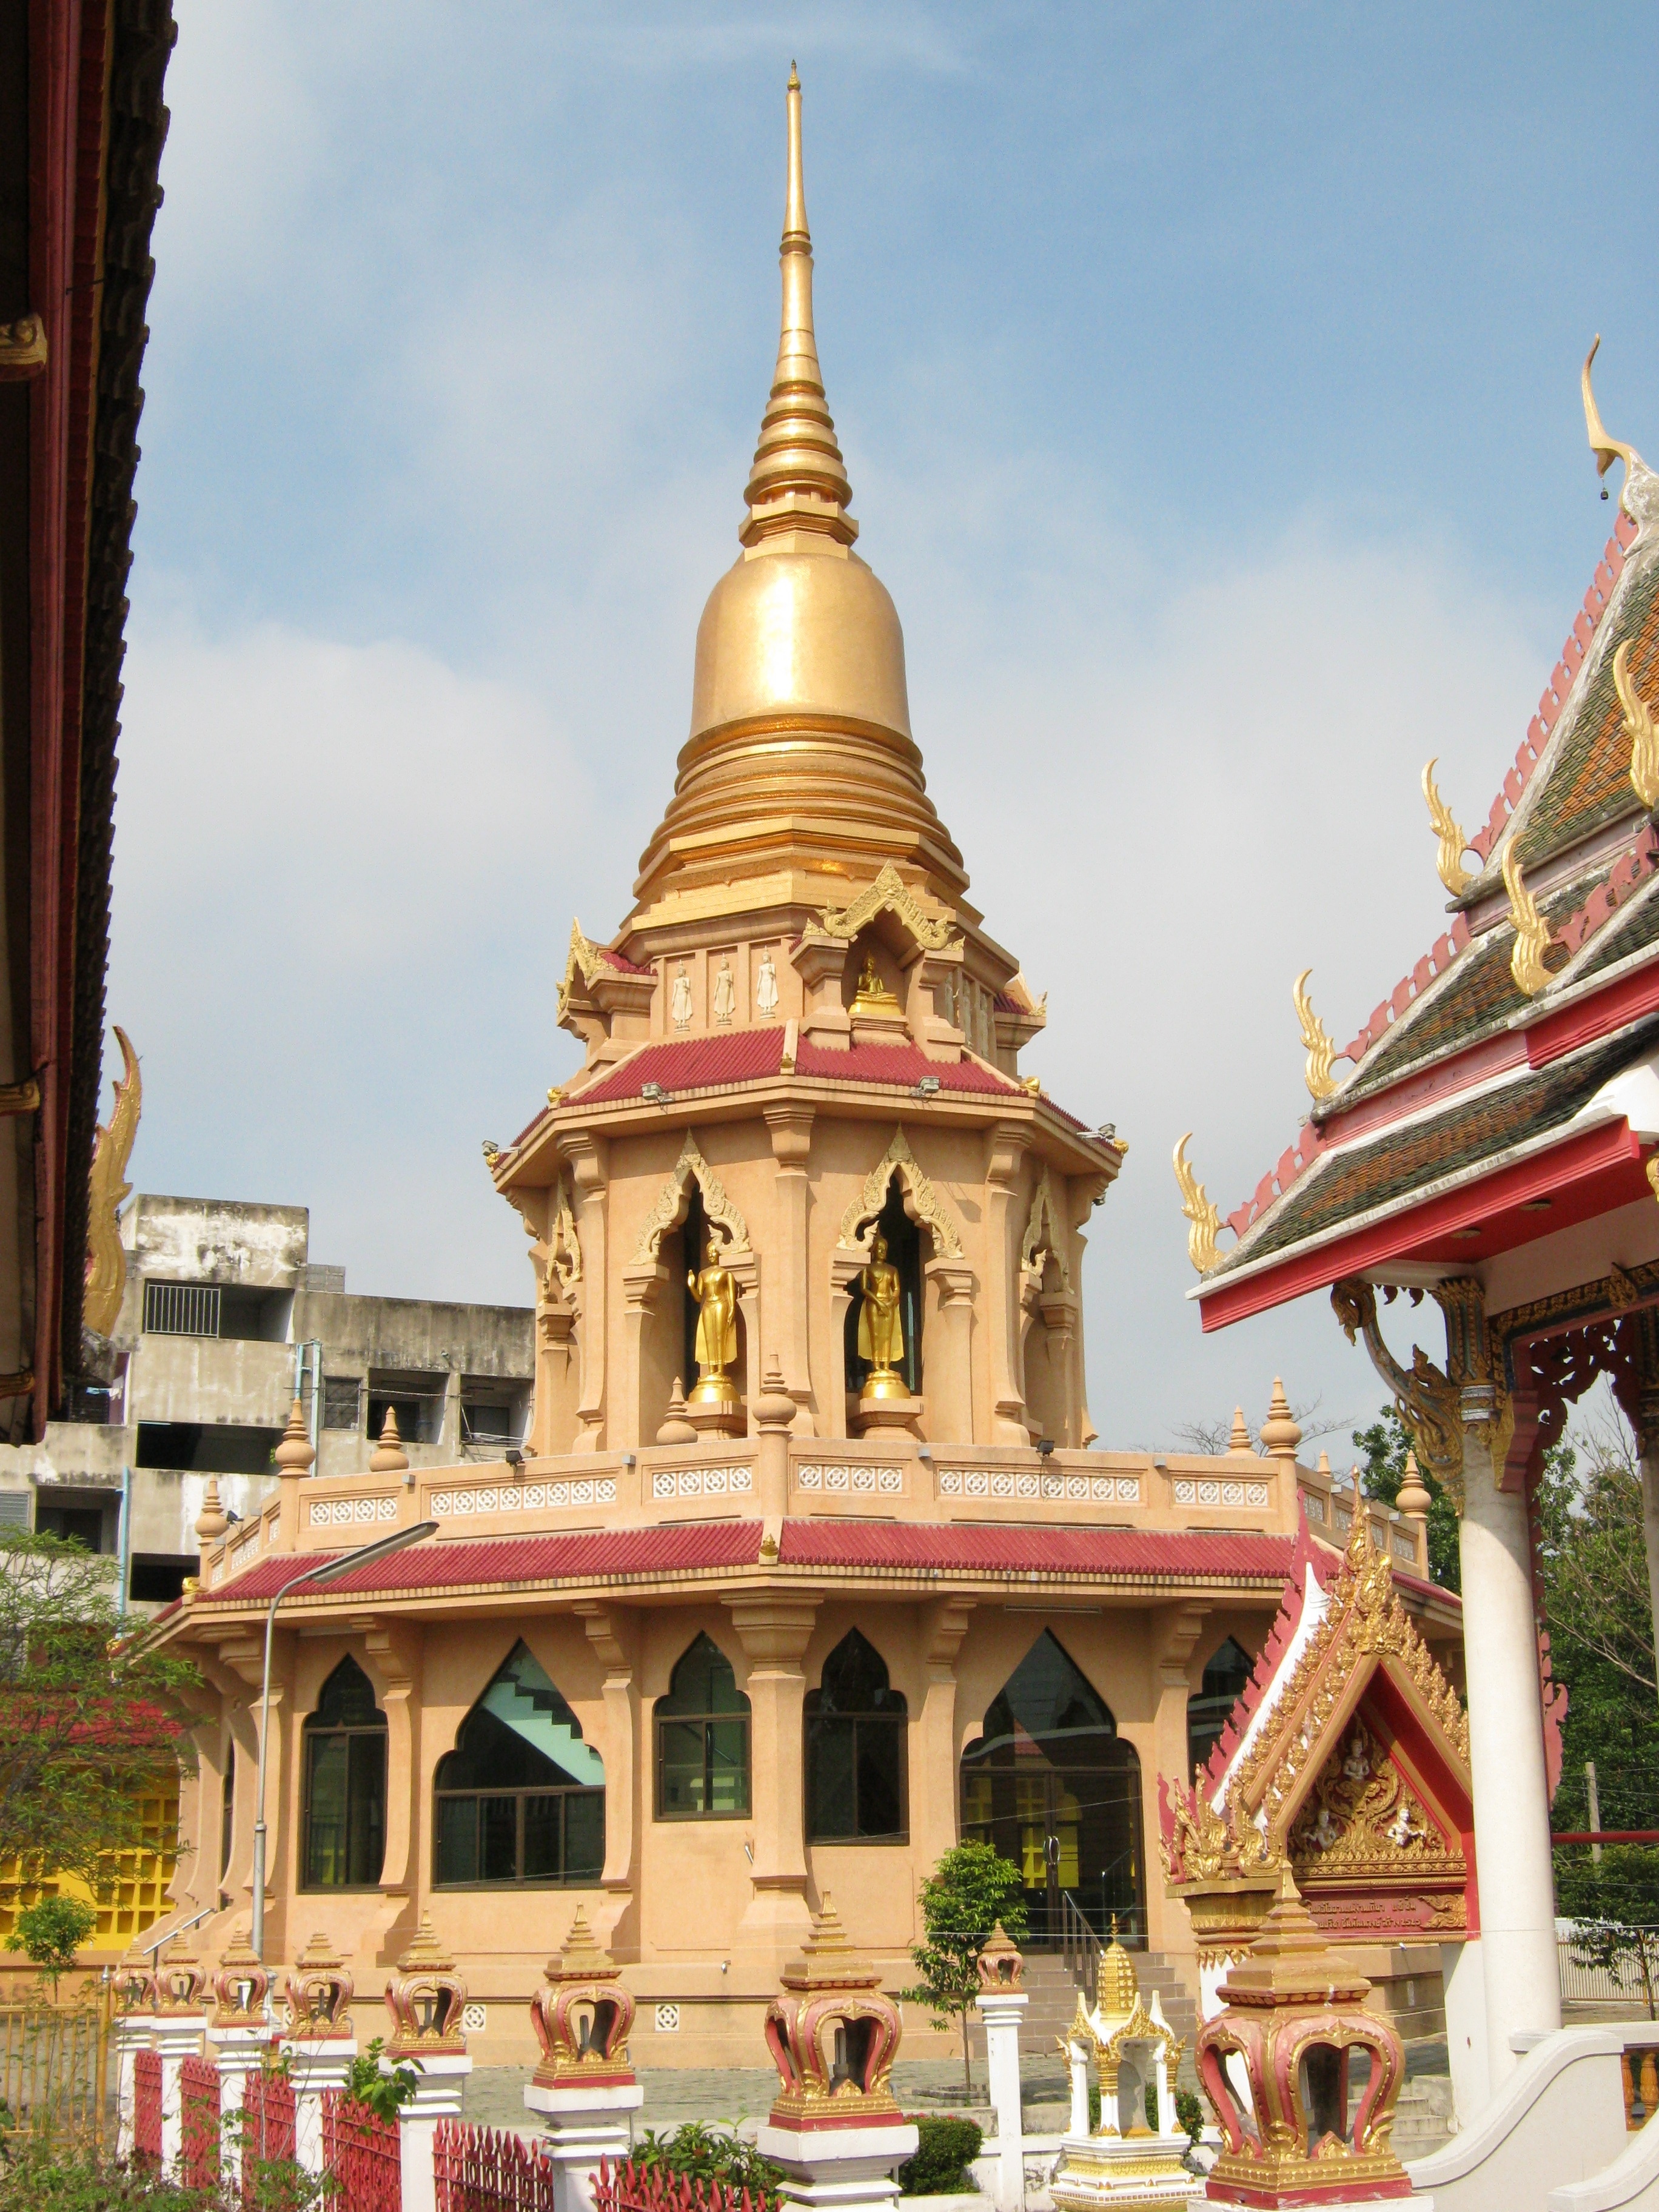
building, palace, tower, landmark, place of worship, thailand, gold, temple, shrine, bangkok, chinese architecture, pagoda, wat, hindu temple, buddhists, historic site